Daniel Florea (politician)

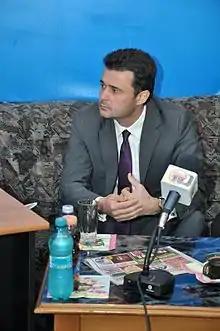
Daniel Florea attending a television show in 2012

Born in Călărași, he graduated from Nicolae Bălcescu High School (now Barbu Știrbei National College). He then attended the Faculty of Law at the University of Bucharest from which he graduated in 1995 with the essay "Organized crime - a transnational phenomenon - and its impact on Romanian society".